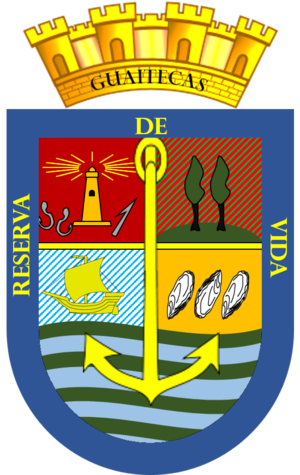
Guaitecas est une commune du Chili faisant partie de la province d'Aisén, elle-même rattachée à la Région d'Aysén del General Carlos Ibáñez del Campo. La commune occupe l'archipel de las Guaitecas situé dans le sud du pays. Sa population concentrée dans l'île d'Ascensión vit principalement des ressources de la mer et de l'exploitation des forêts de cyprès de las Guaitecas.